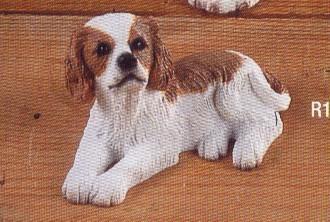
Blenheim_spaniel